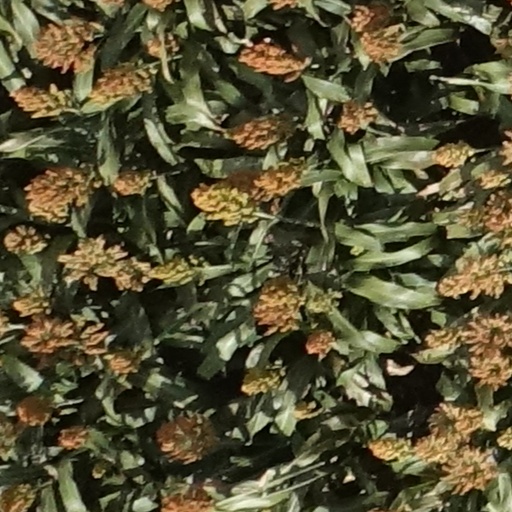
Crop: sorghum